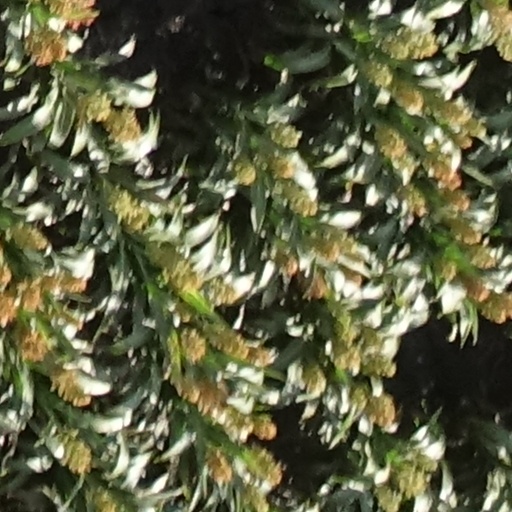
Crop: sorghum